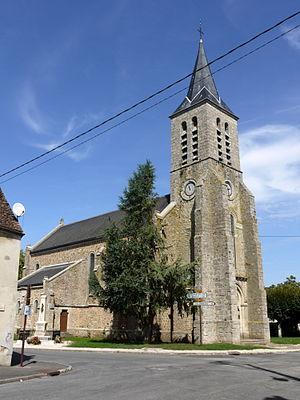
Eglise de Lumigny, Seine et Marne Ile de France
Lumigny-Nesles-Ormeaux est une commune française située dans le département de Seine-et-Marne en région Île-de-France.